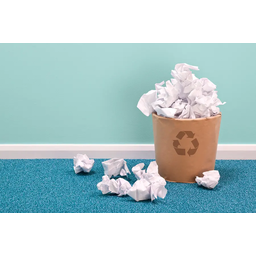
Label: paper